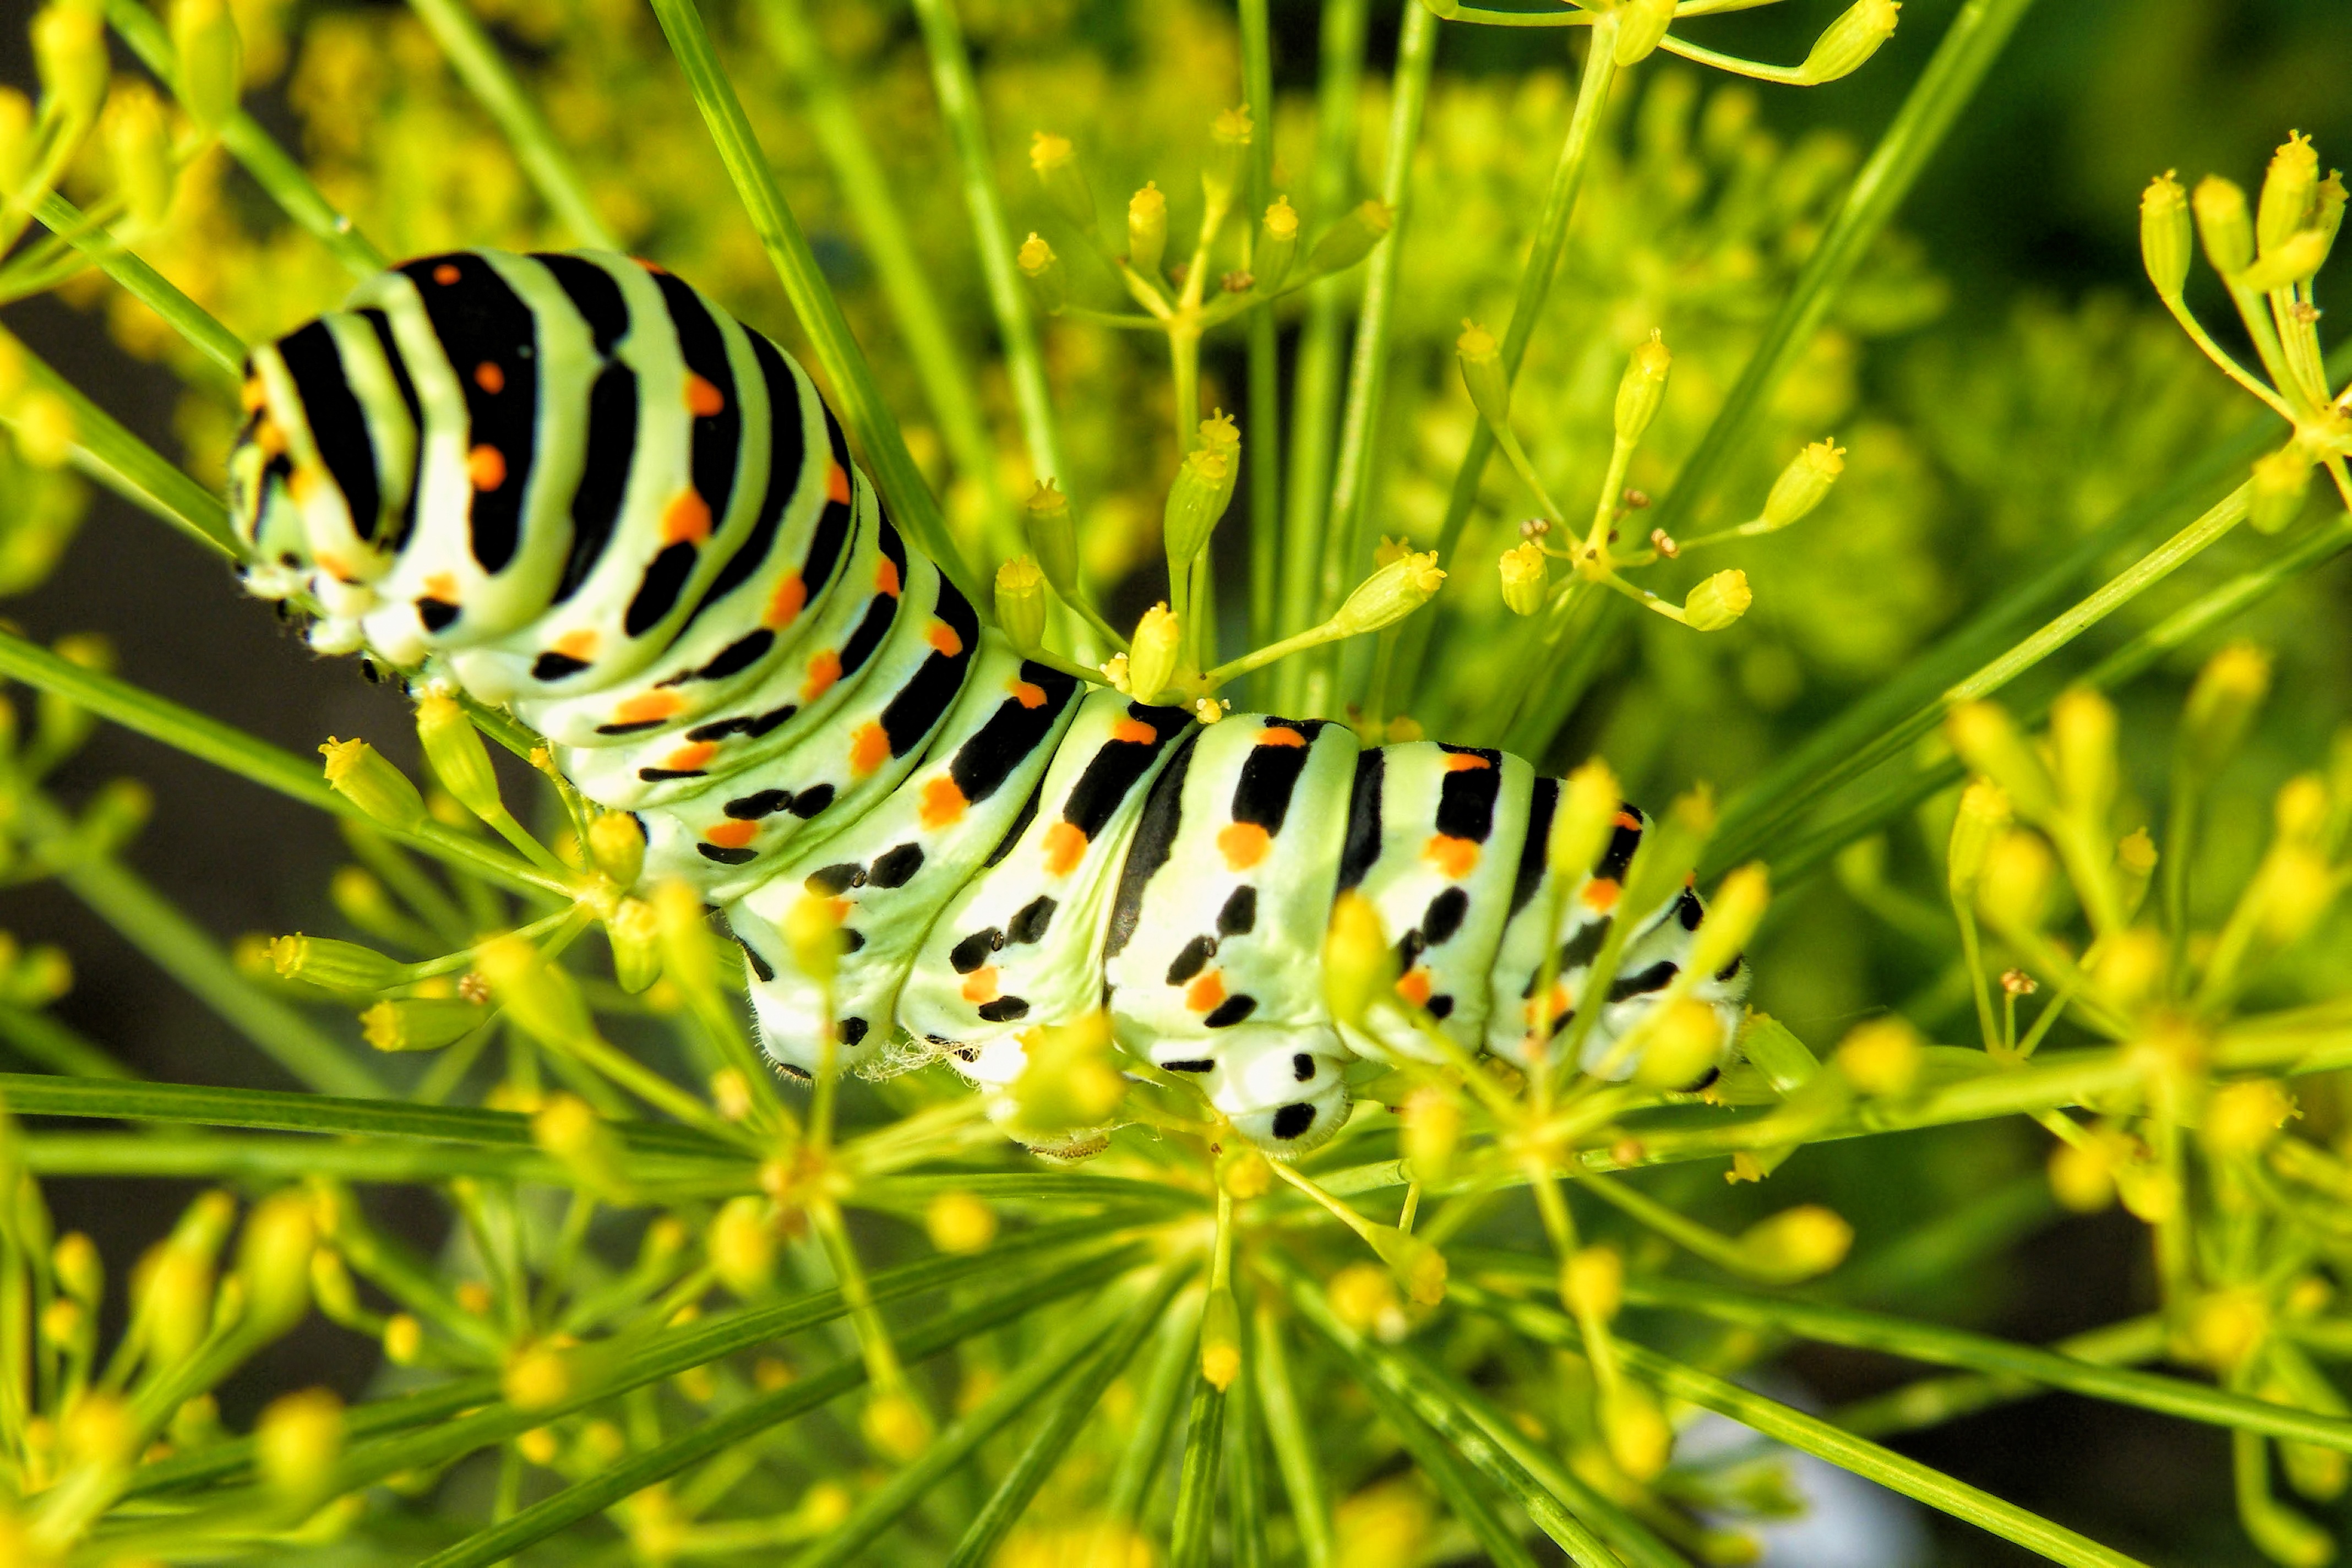
caterpillar, moths and butterflies, insect, fauna, larva, grass, botany, macro photography, invertebrate, close up, flower, butterfly, meadow, prairie